Naica Mine

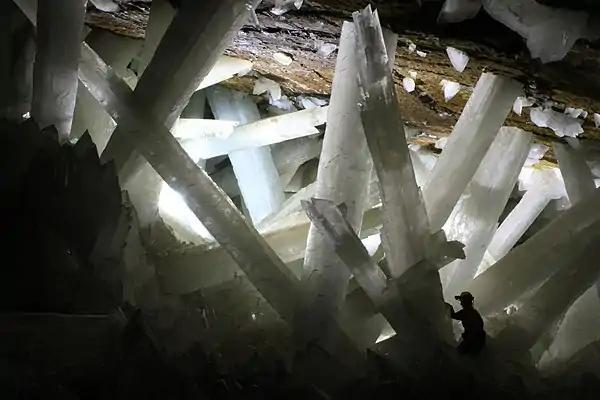
Enormous gypsum crystals in the most spectacular Naica cavern, found during mining. Note the size of the person at the bottom right for the scale.

The Naica Mine of the Mexican state of Chihuahua, is a lead, zinc and silver mine. Located in Naica in the municipality of Saucillo, the Naica Mine is owned by Industrias Peñoles, the world's largest silver producer. Caverns discovered during mining operations contain gigantic crystals of (calcium sulfate dihydrate, gypsum, also sometimes called selenite. Peñoles announced in October 2015 that it was indefinitely suspending operations due to uncontrollable flooding at the Naica Mine.